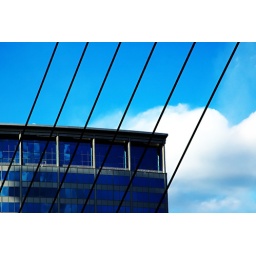
A shiny blue building in downtown Baltimore. The lines are support wires from a foot bridge near the aquarium.